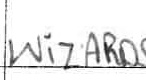
Label: Wizards